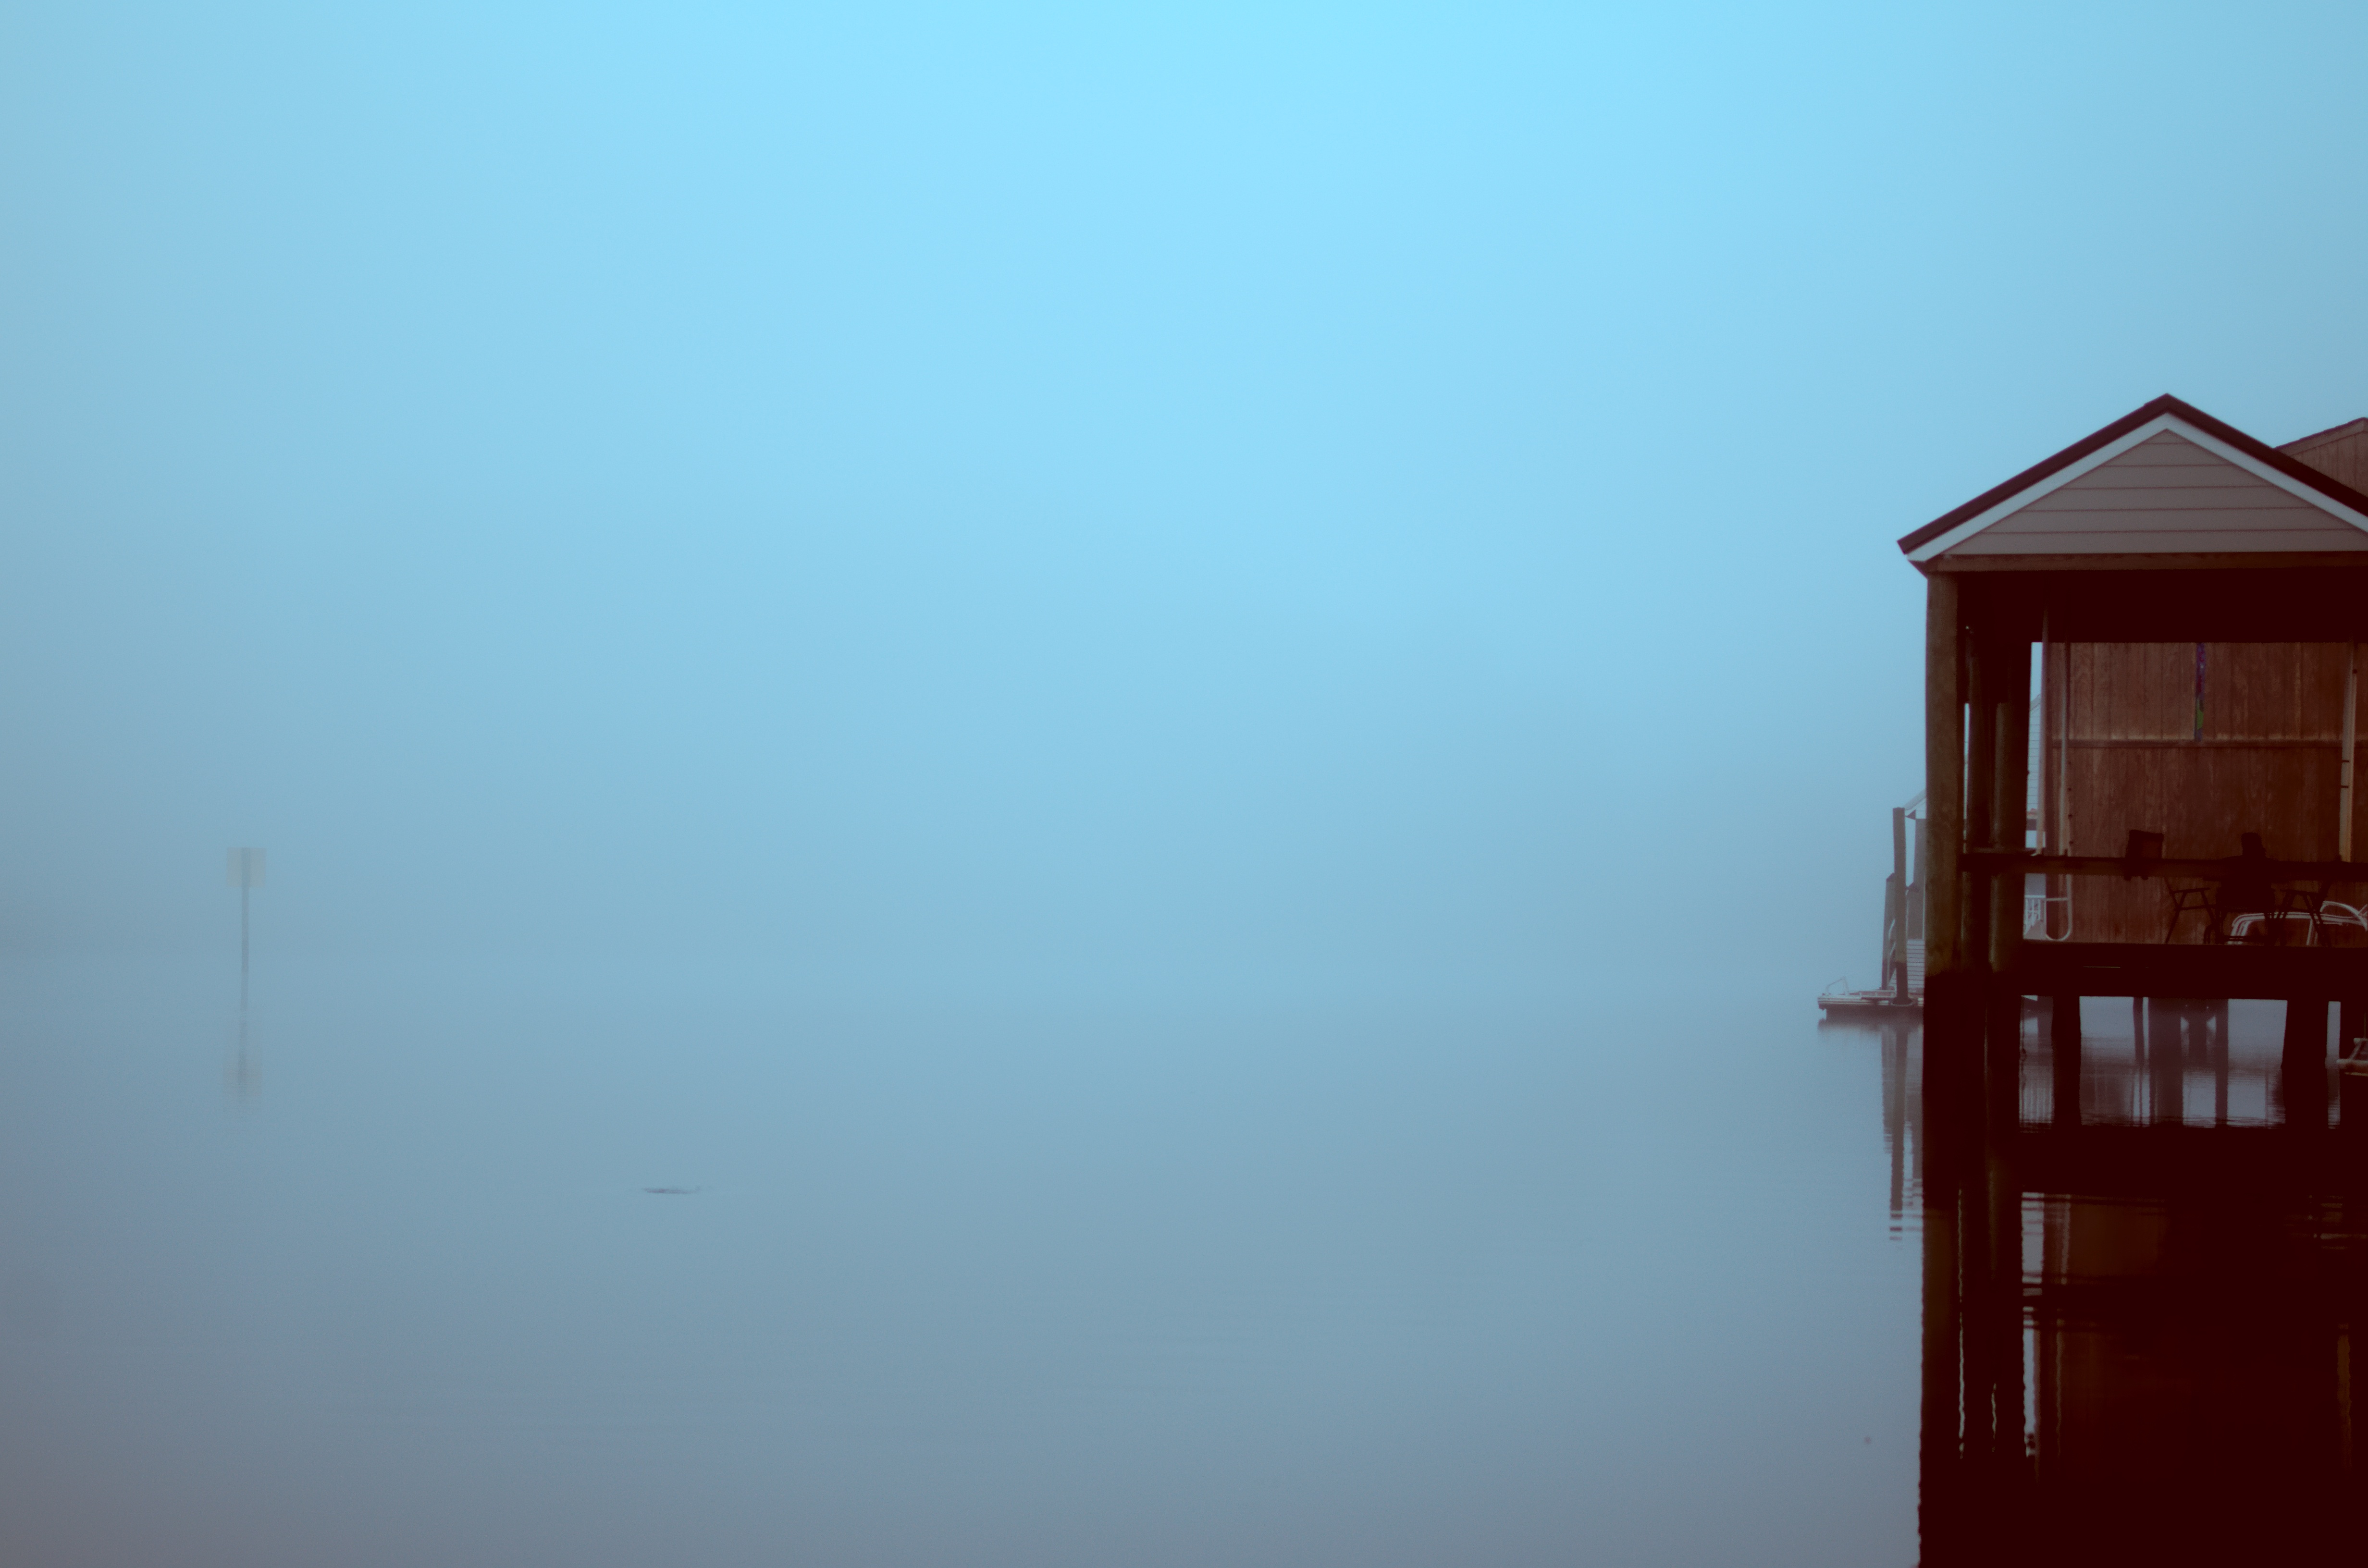
sky, fog, mist, sunlight, morning, line, weather, haze, atmospheric phenomenon